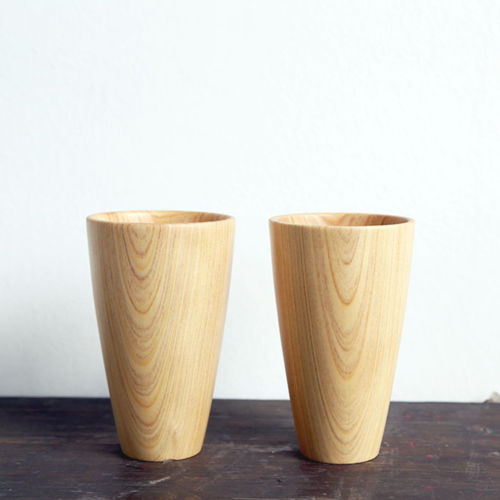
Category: mug